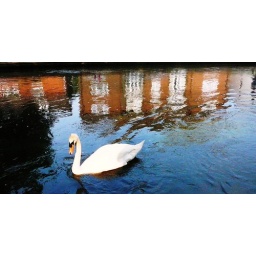
clear waters river in winchester